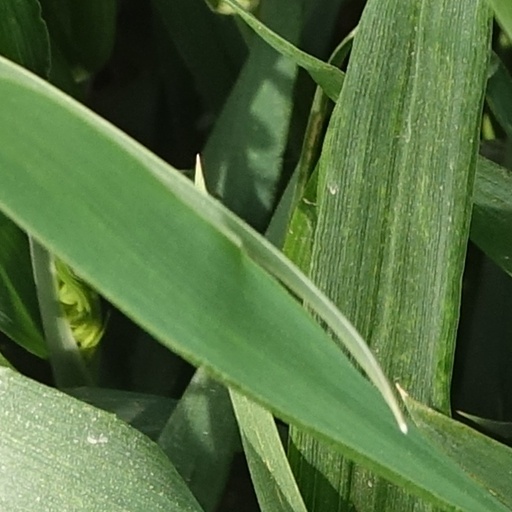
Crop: wheat